D. S. Senanayake

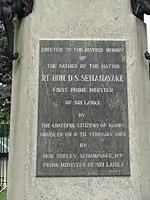
Statue of D. S. Senanayake erected in Kandy in 1969

Senanayake cared for animals and owned a wide range of pets such as elephants, horses, pigs, cattle; many kept at his estate and at the Bothale Walawwa. A keen horticulturist, he grew orchids and would typically wear an orchid in the lapel of his suit. He suffered from diabetes most of his later life.